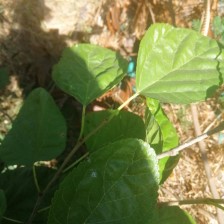
Variety: BlackAustralia